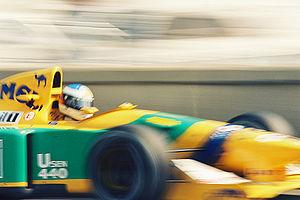
Michael Schumacher, né le 3 janvier 1969 à Hürth-Hermülheim, près de Cologne en Allemagne, est un pilote automobile allemand, surnommé « Schumi » par ses fans ou parfois par les journalistes. Avec sept titres de champion du monde de Formule 1, 91 victoires en Grand Prix de Formule 1 et 68 pole positions, il possède le plus beau palmarès de ce sport. Michael Schumacher a détenu la plupart des records de la Formule 1 à l'exception des records de précocité, mais Lewis Hamilton se les approprie progressivement.
La Benetton B192 est une monoplace de Formule 1 engagée par l'écurie britannique Benetton Formula dans le cadre du championnat du monde de Formule 1 1992. Elle est pilotée par l'Allemand Michael Schumacher, présent dans l'équipe depuis la fin de la saison 1991 et qui dispute sa première année complète dans la discipline-reine, et le Britannique Martin Brundle, en provenance de l'écurie Brabham Racing Organisation.